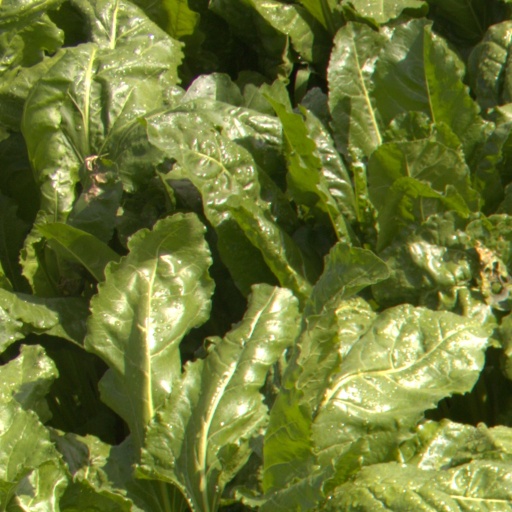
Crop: sugar beet